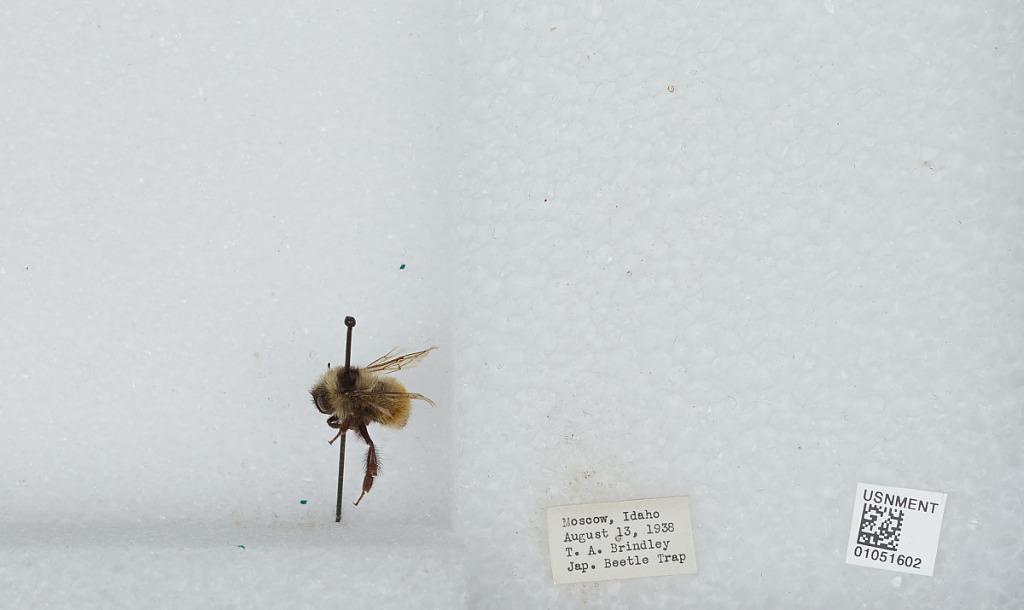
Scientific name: Bombus sp.
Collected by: T. Brindley
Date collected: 1938-8-13
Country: United States
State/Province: Idaho
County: Latah
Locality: Moscow
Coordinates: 46.73, -117